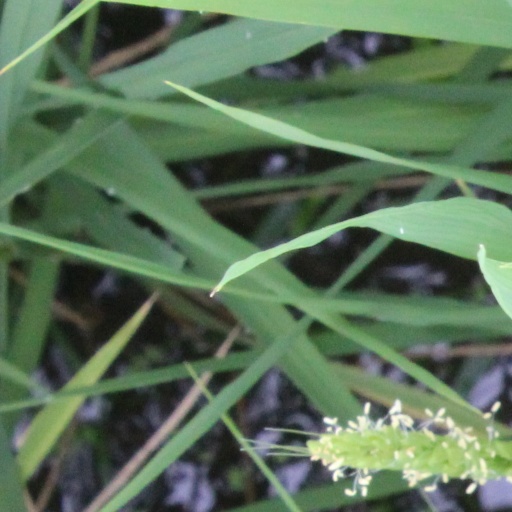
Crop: rice